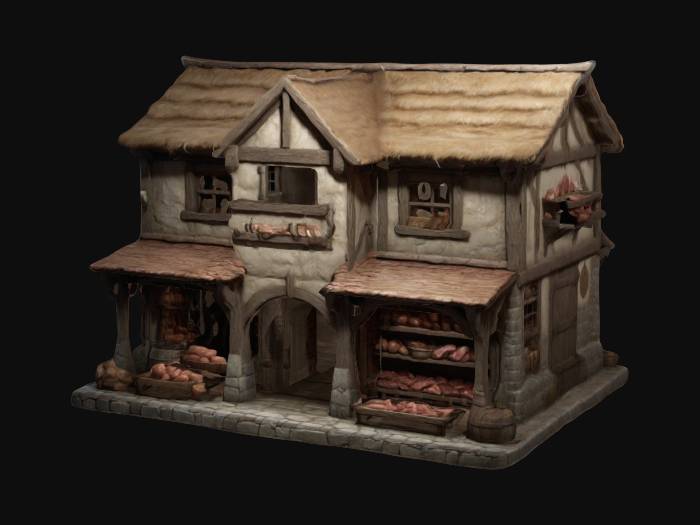
미적 점수 (1~10점): 3